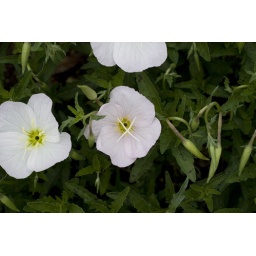
I have no idea what this flower is, I just thought the white cross in the center was kind of cool.